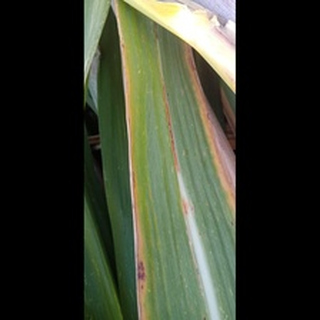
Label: sugarcane_red_rot